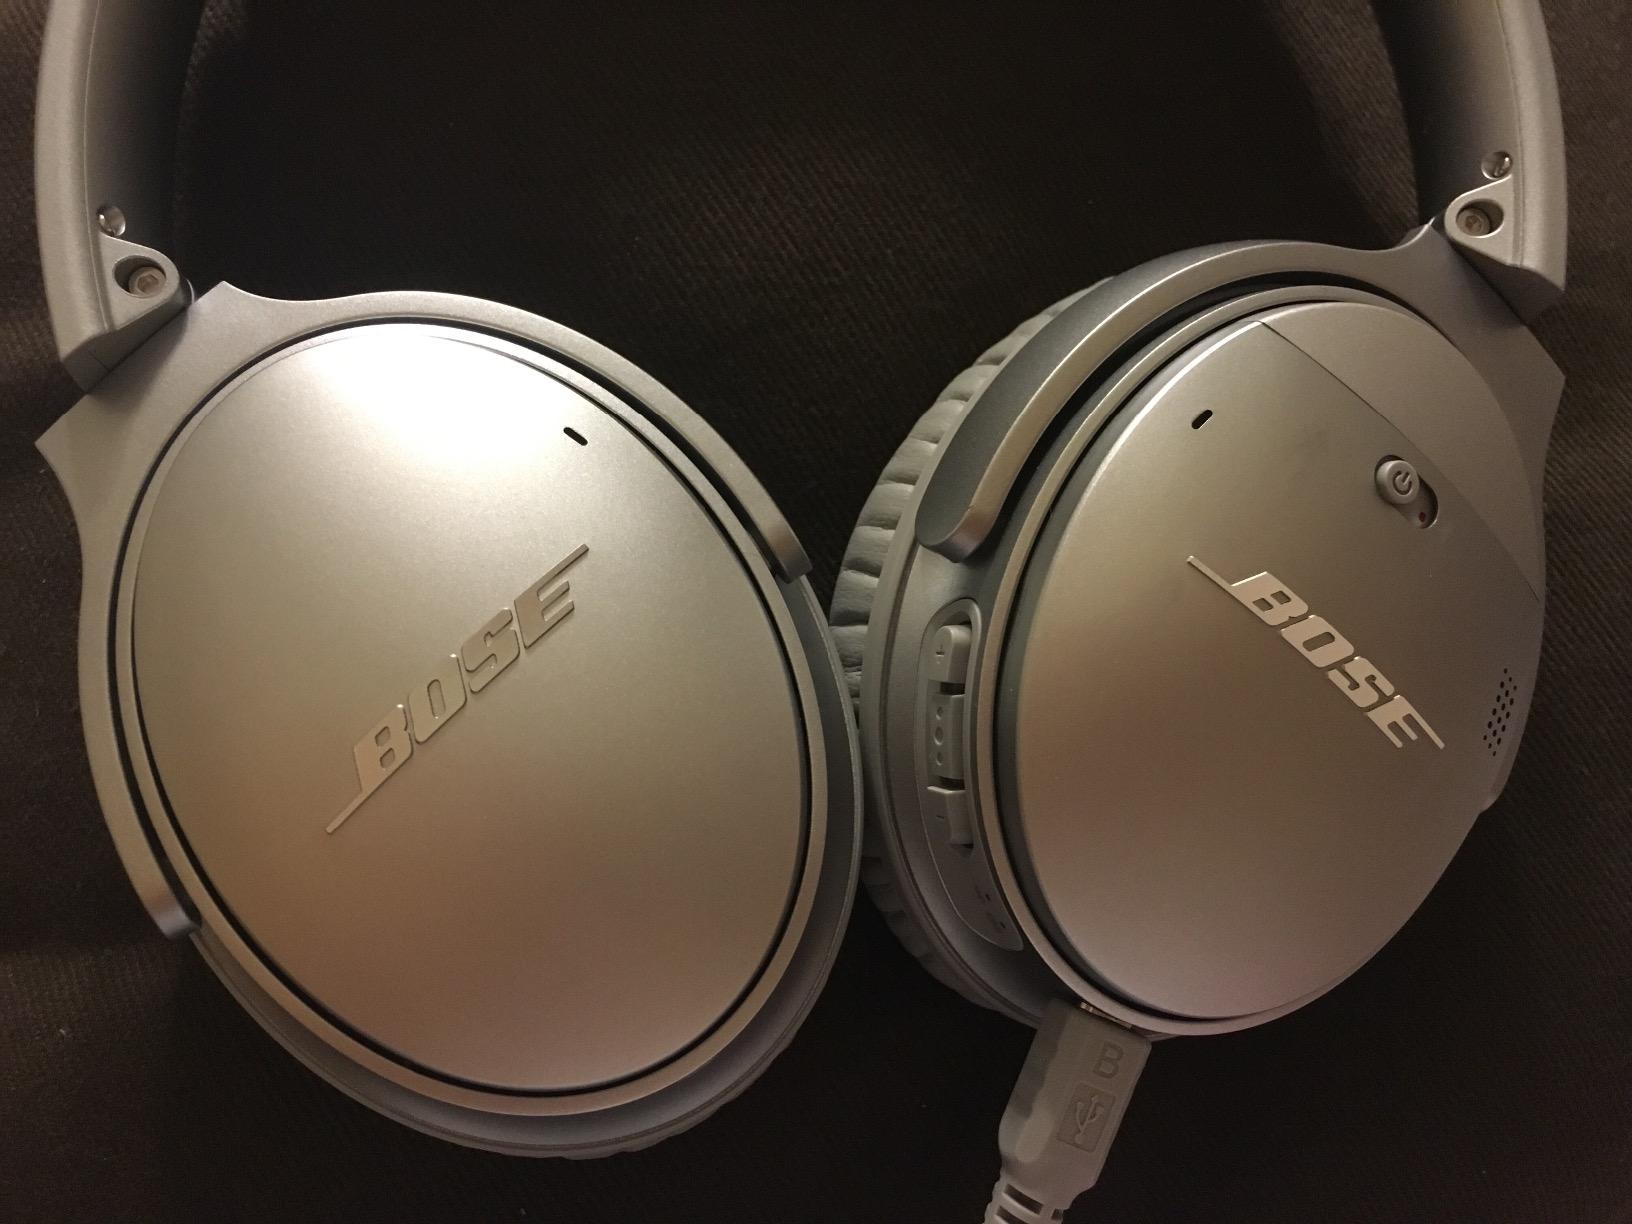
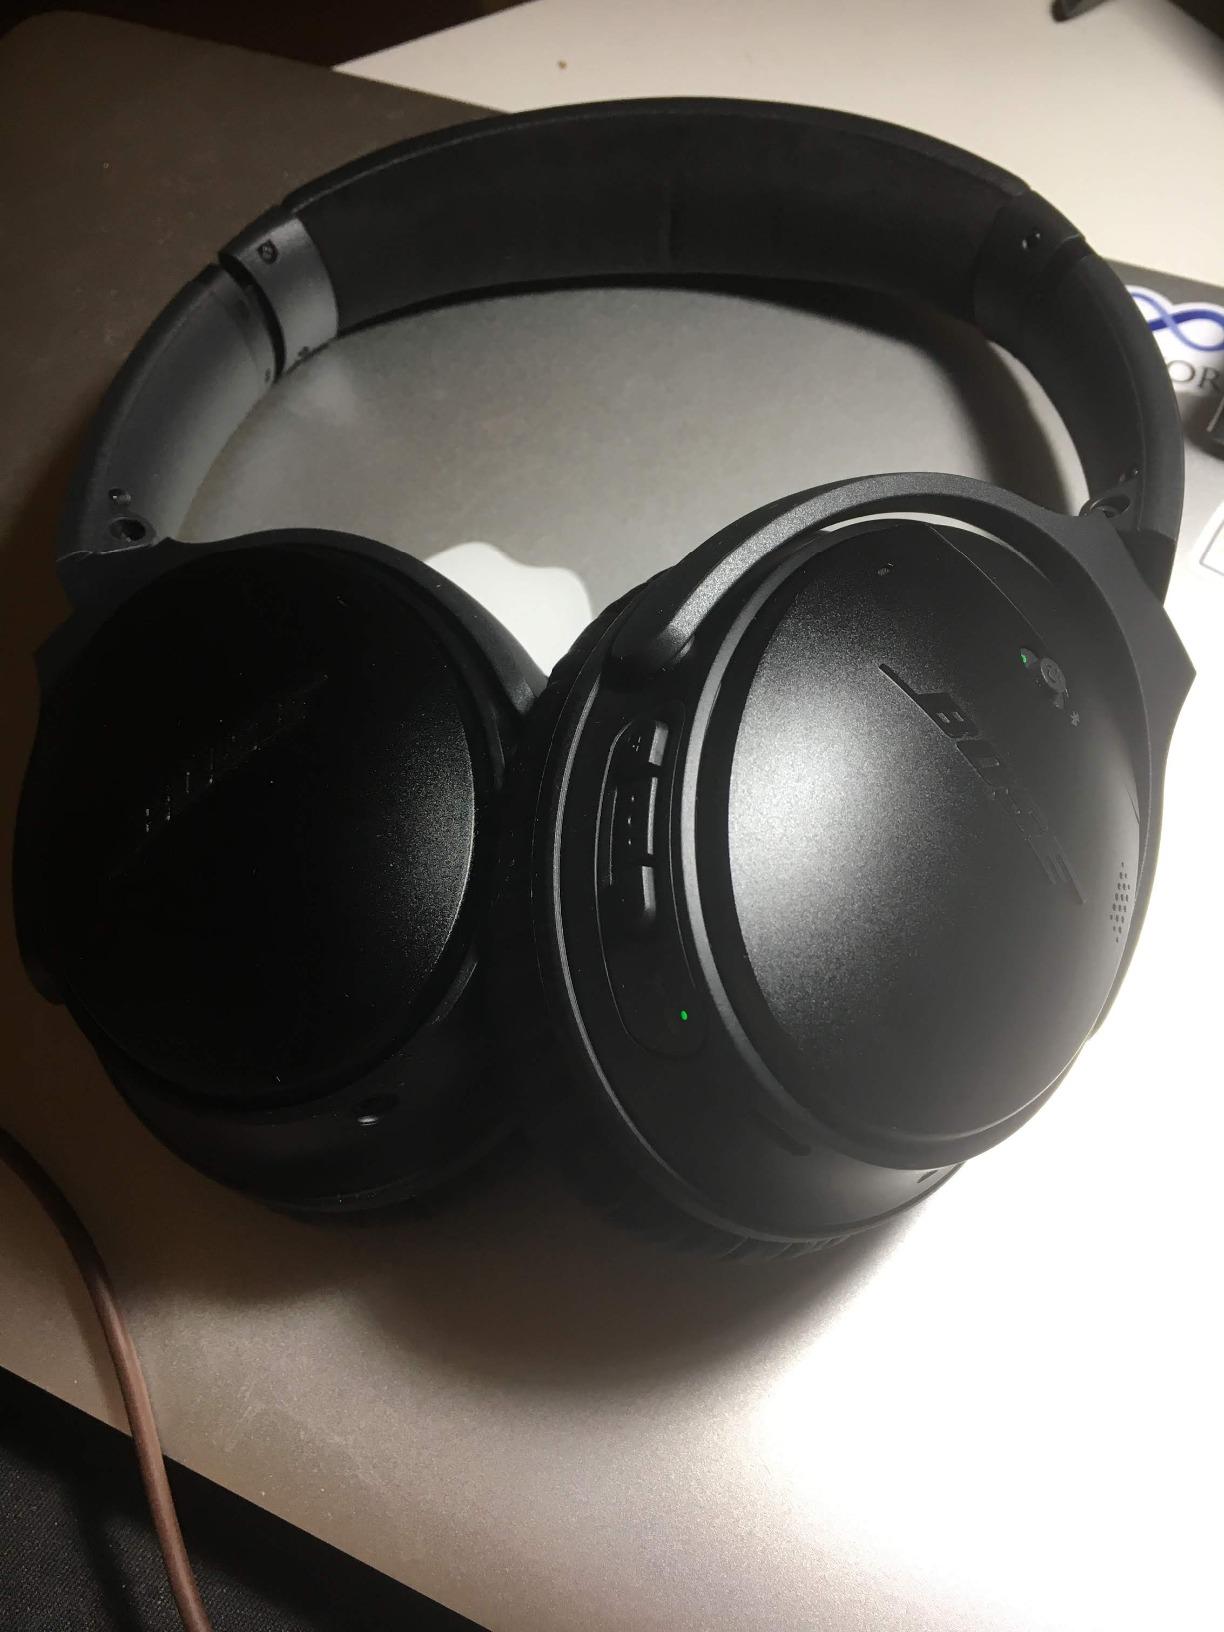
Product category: headphones
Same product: no